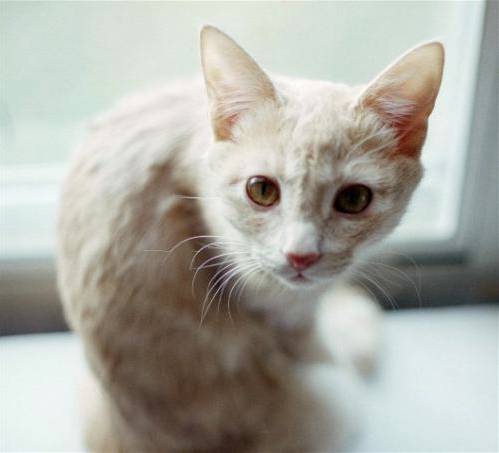
Label: cat